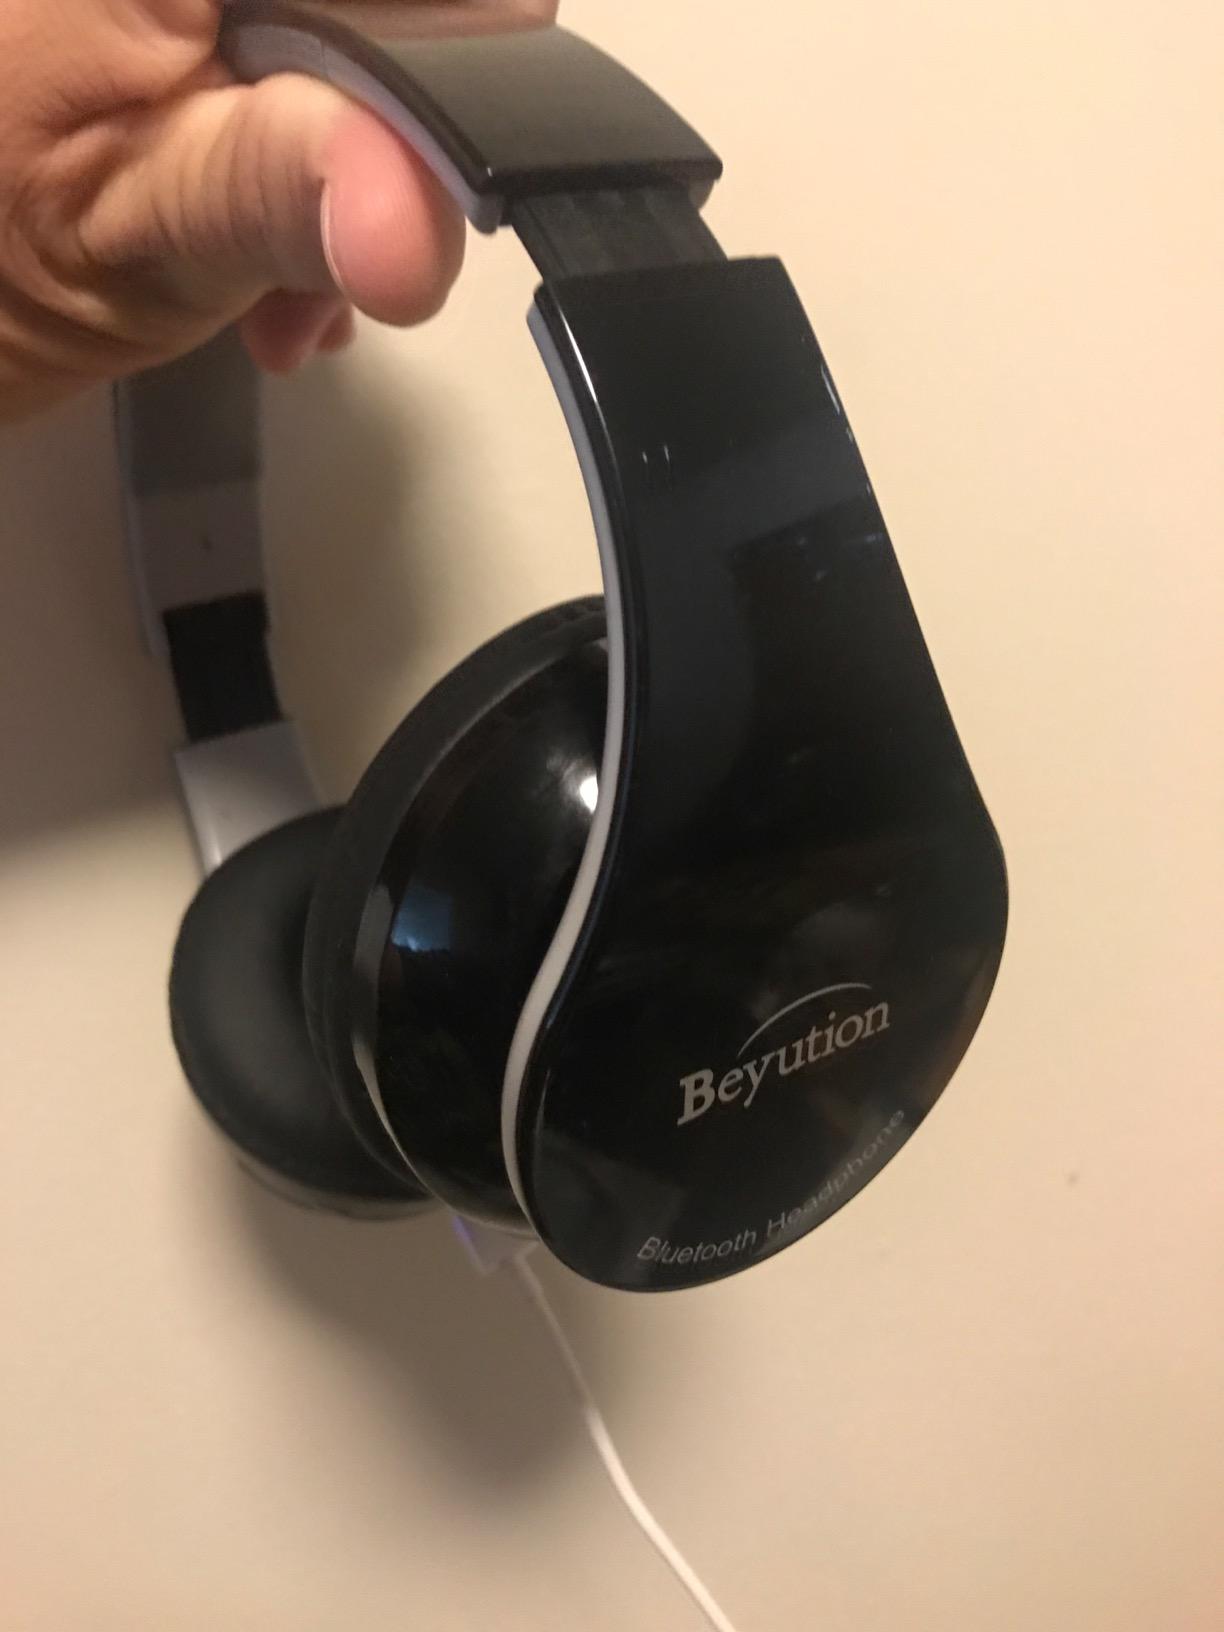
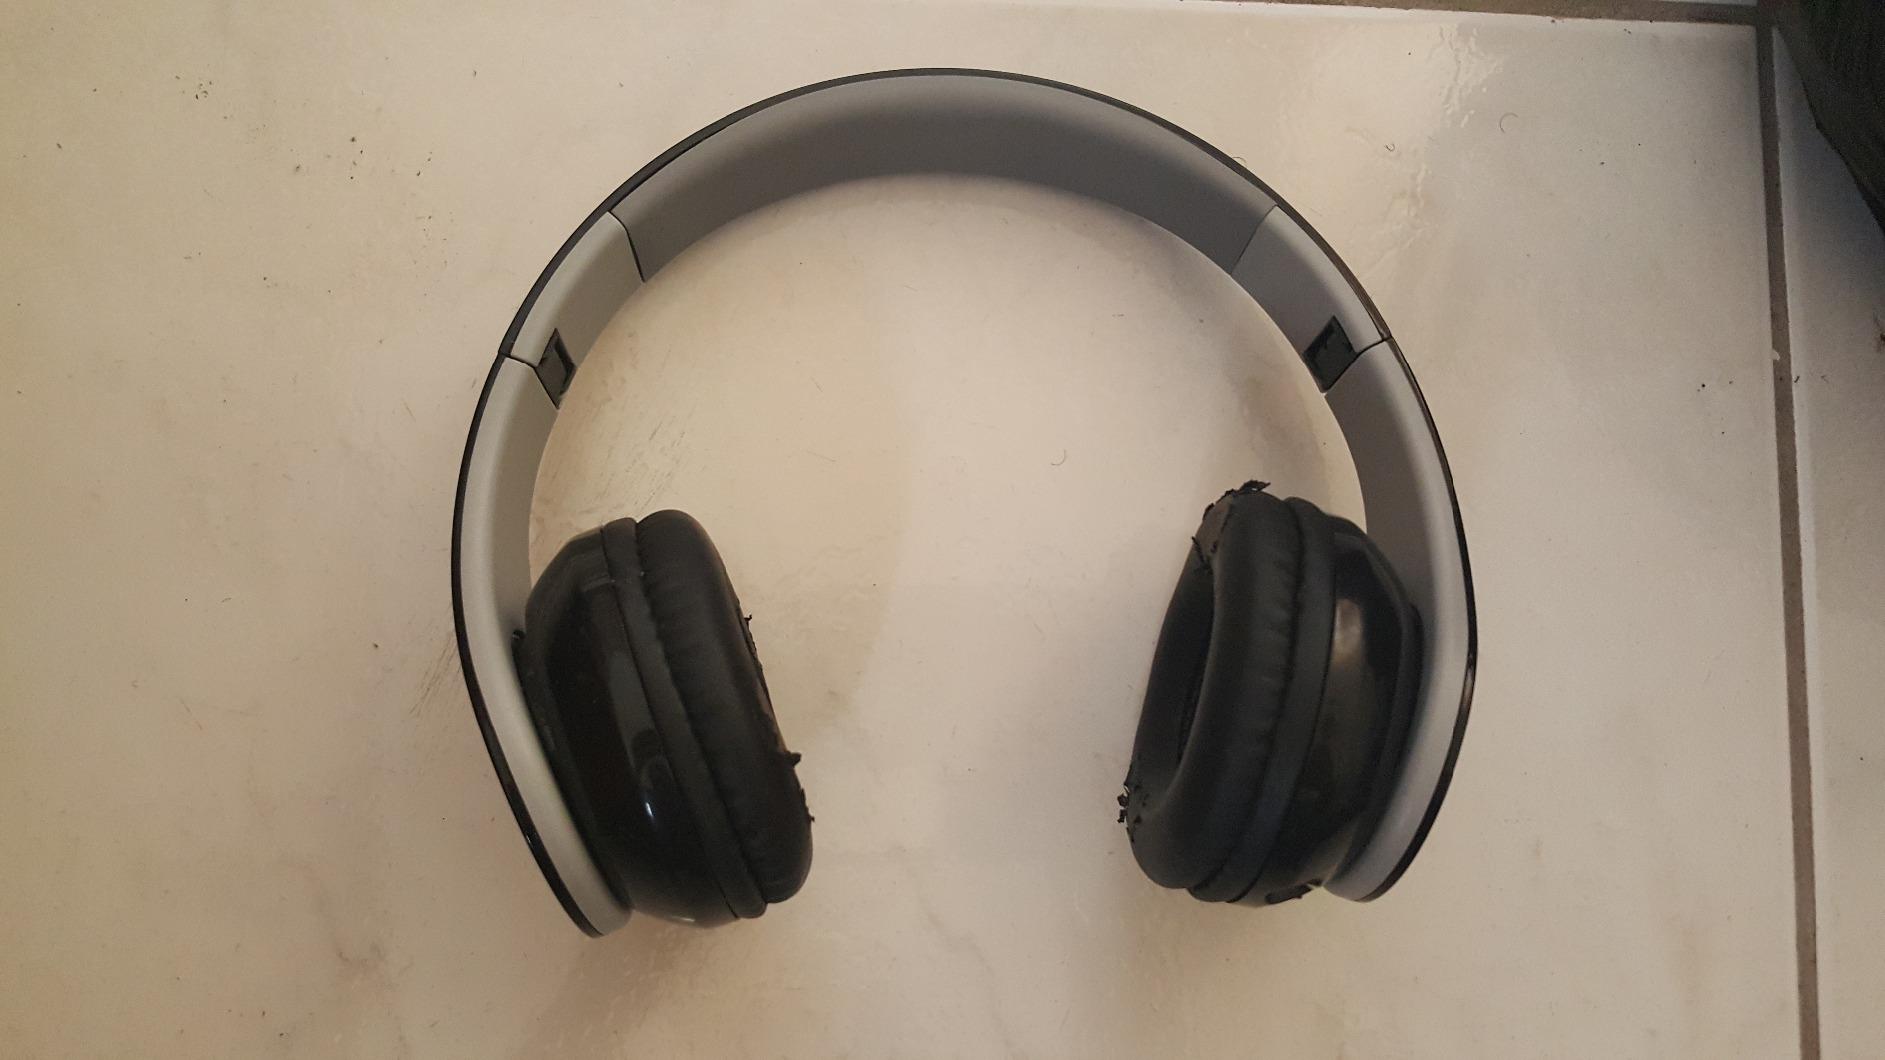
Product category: headphones
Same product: yes